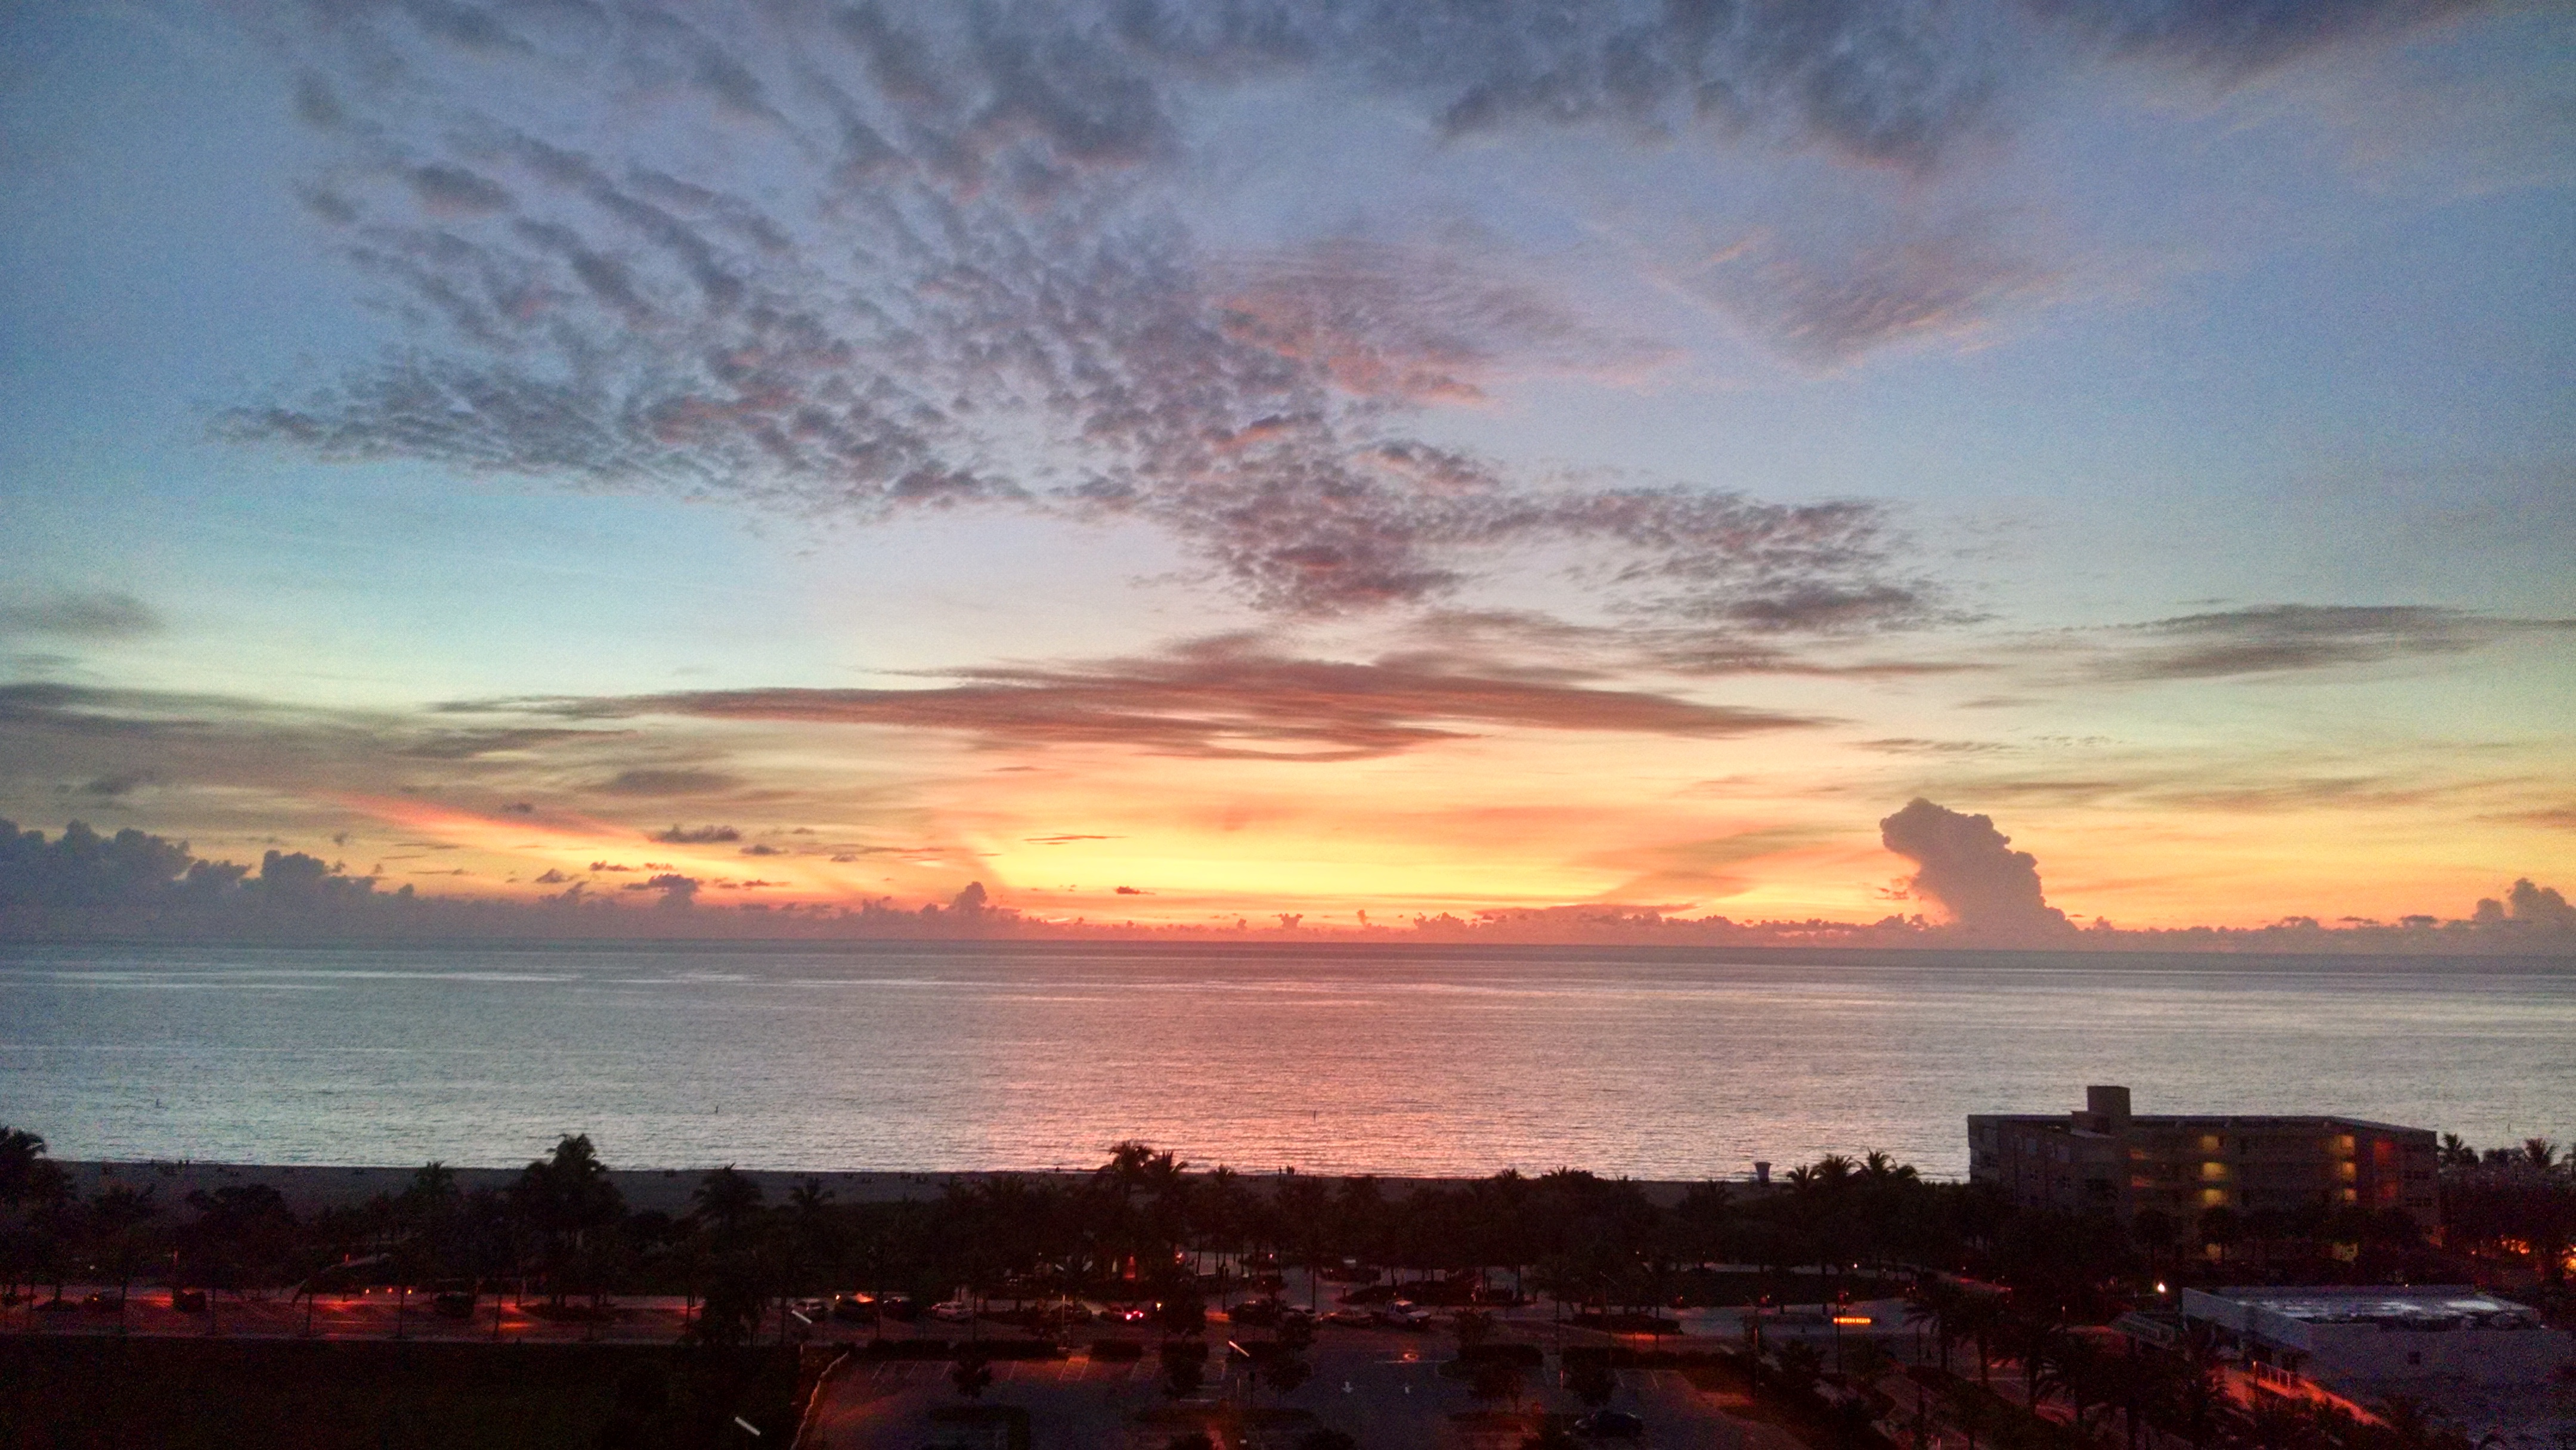
sea, horizon, cloud, sky, sunrise, sunset, morning, dawn, atmosphere, dusk, evening, afterglow, red sky at morning